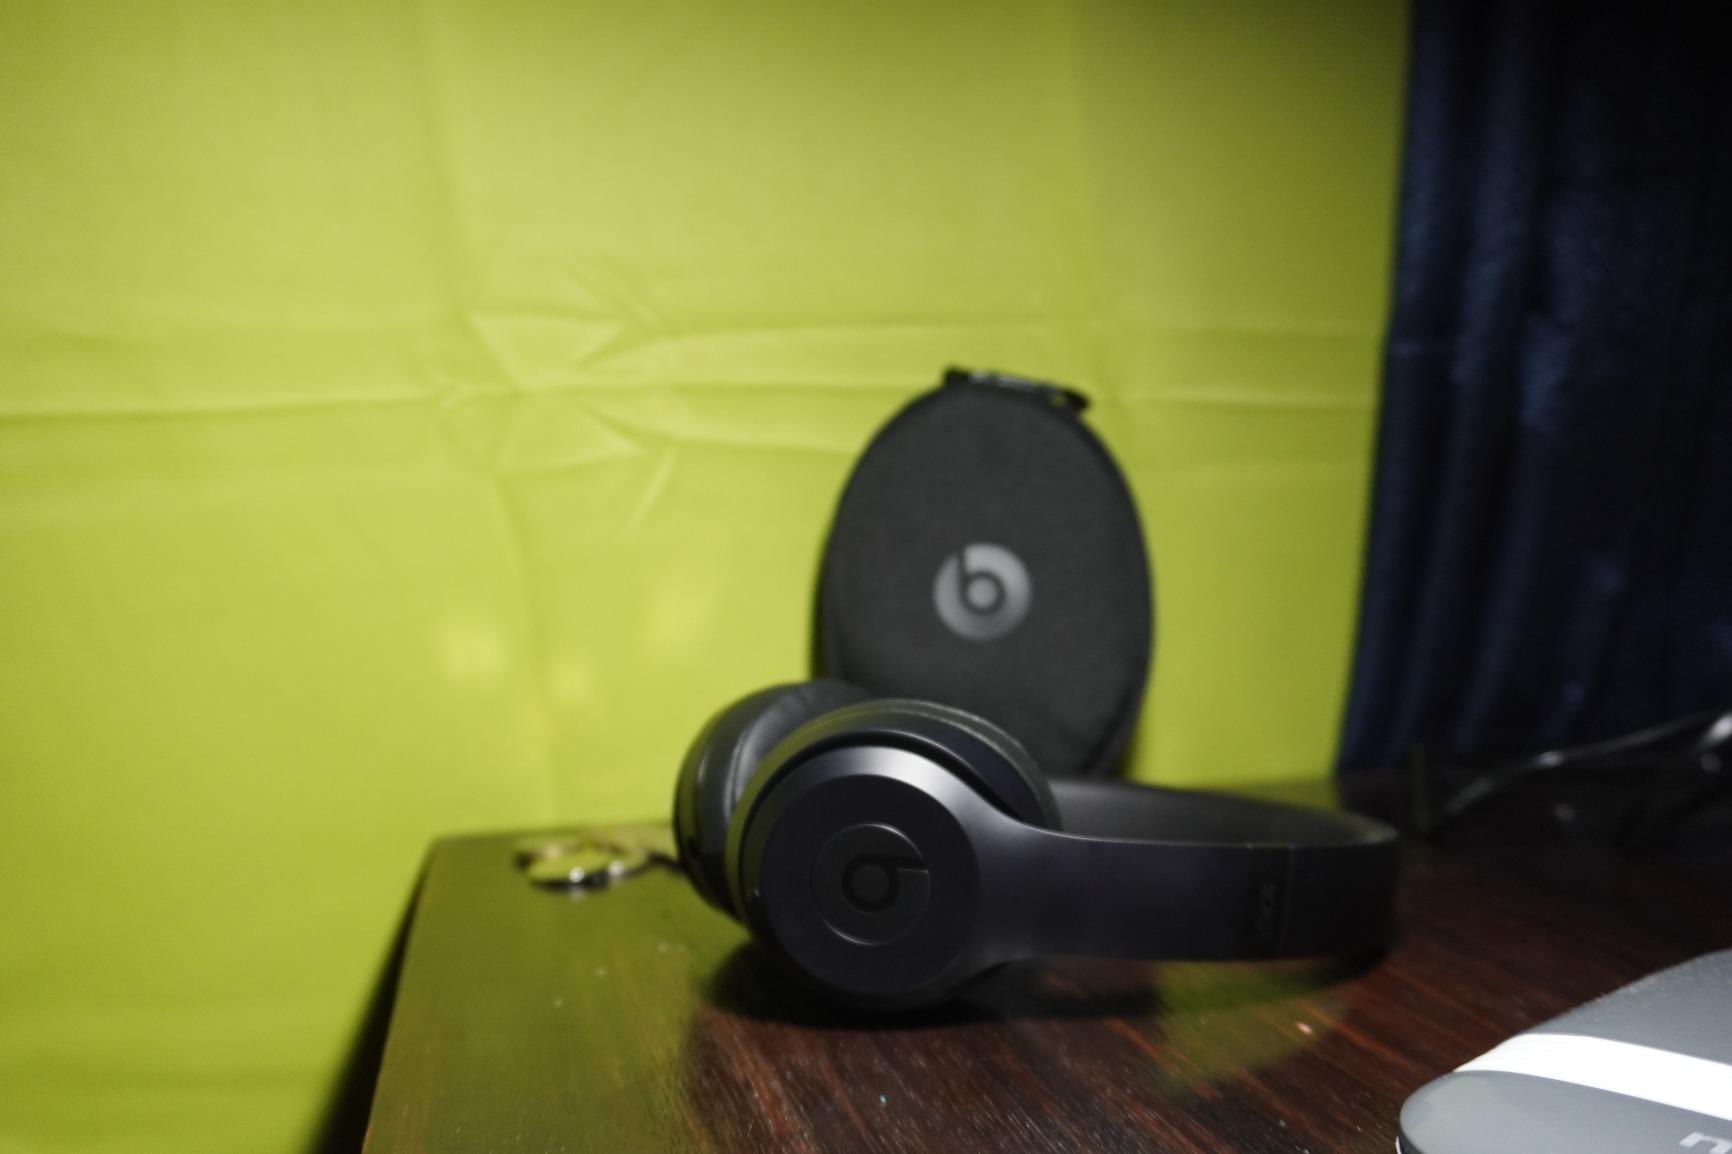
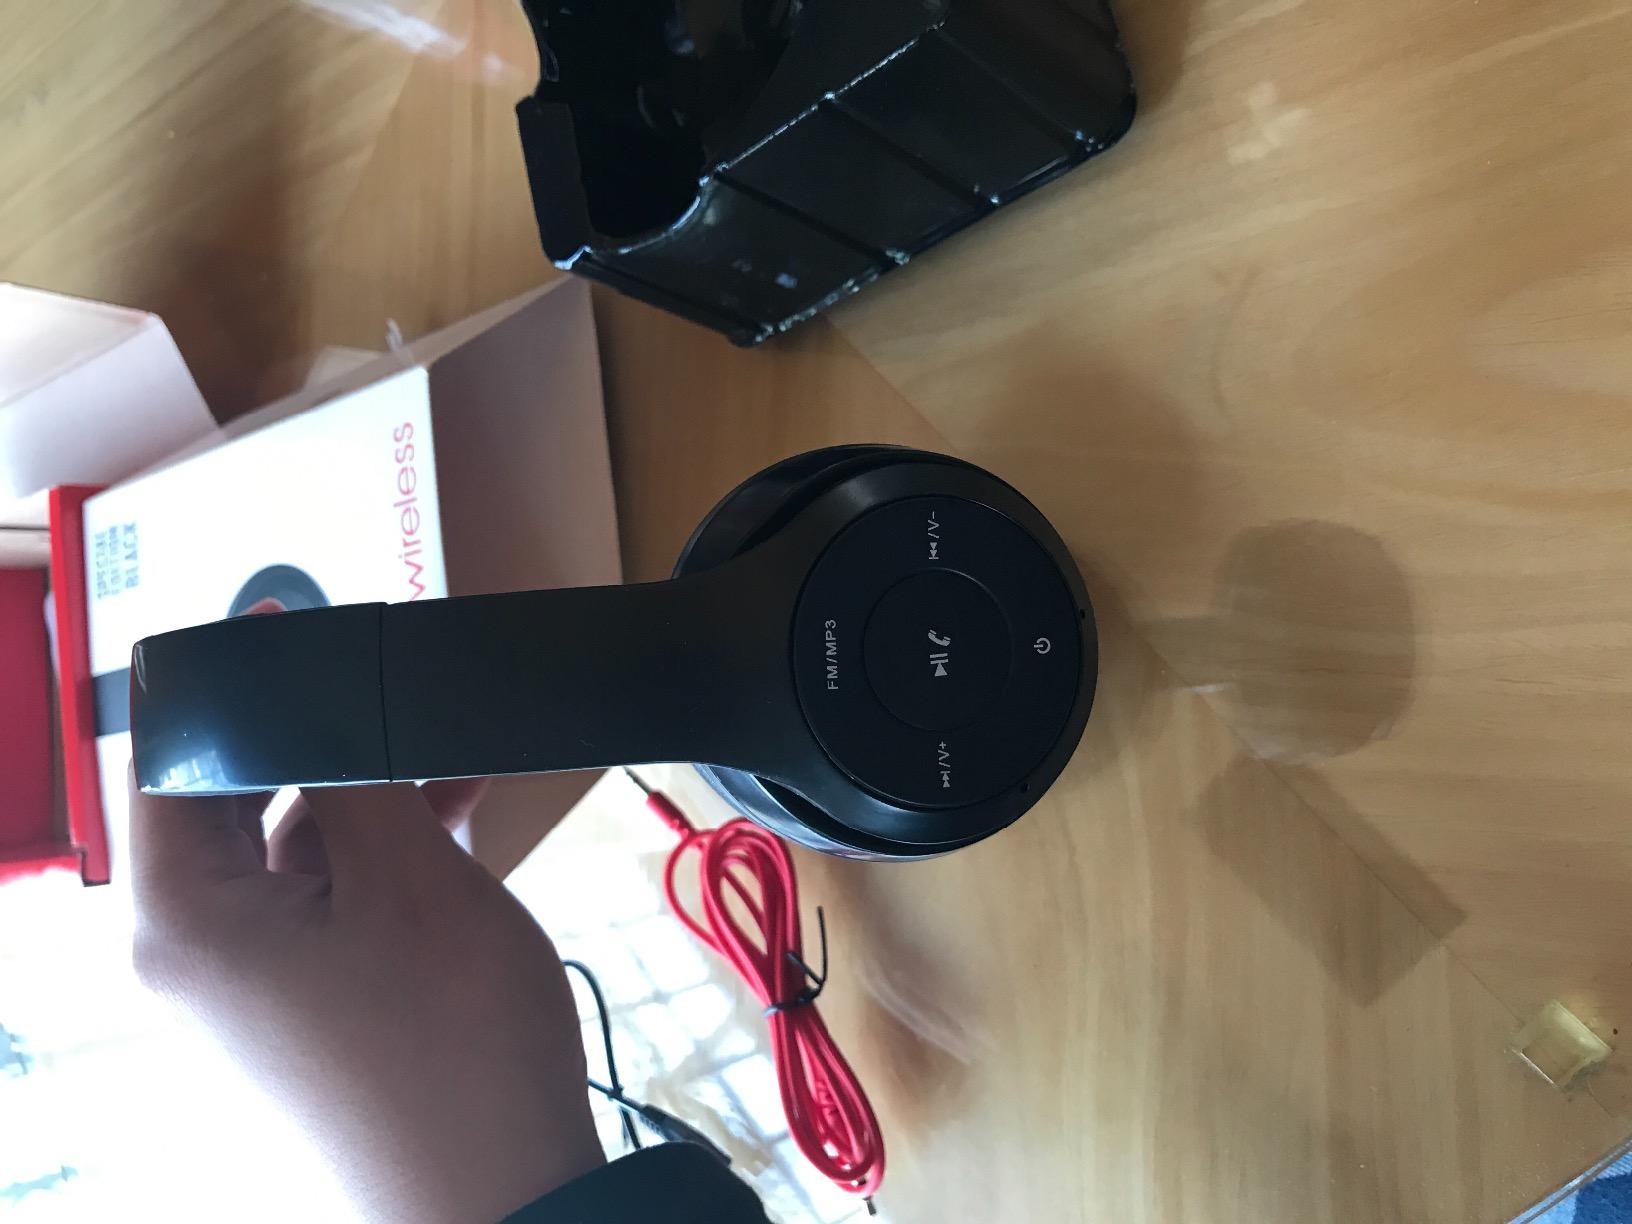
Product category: headphones
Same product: yes